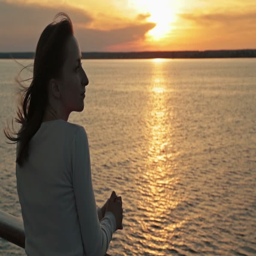
silhouette of young beautiful woman standing on deck of cruise ship at sunset .